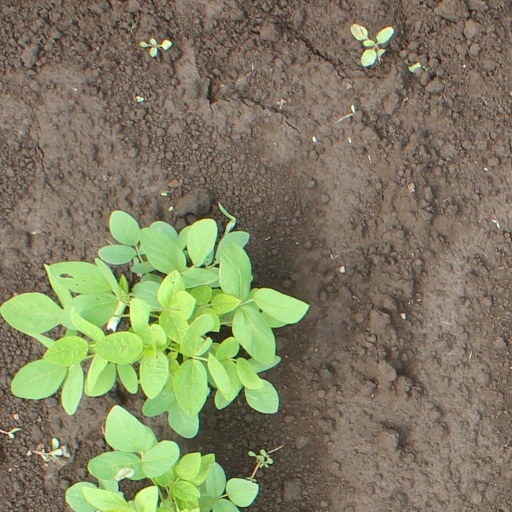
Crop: soybean